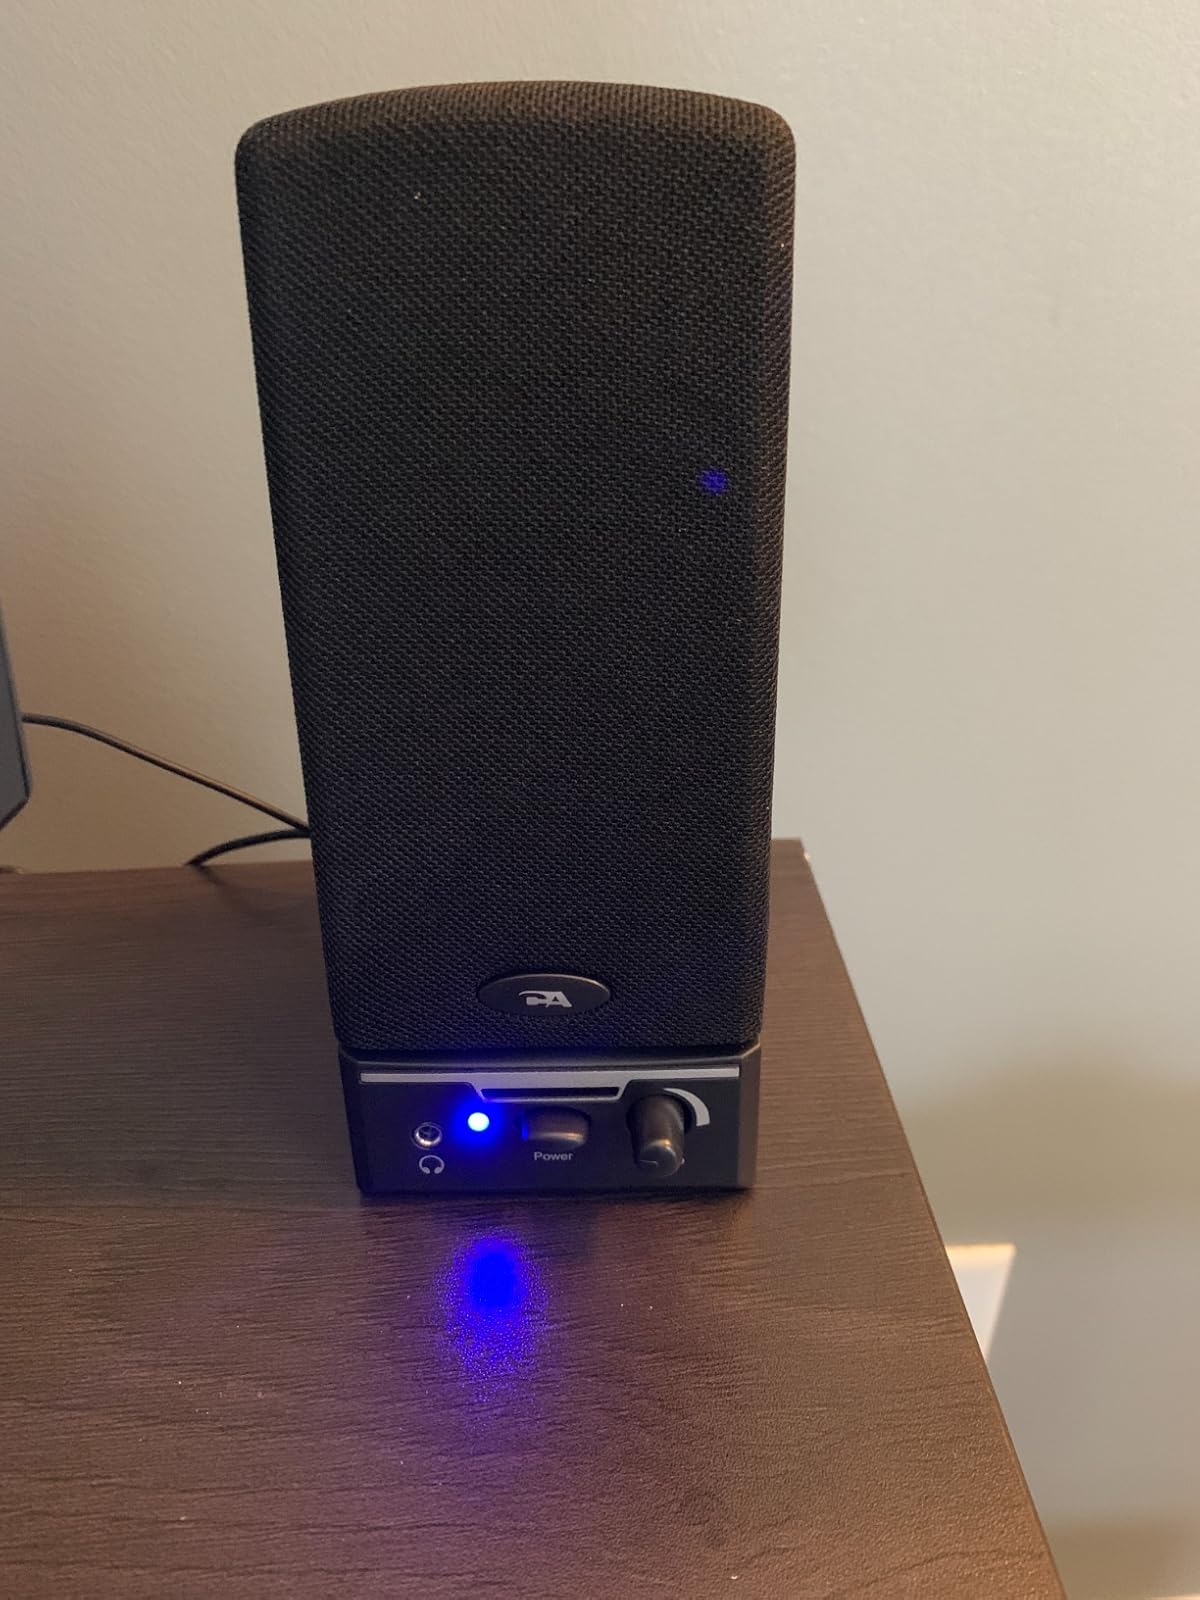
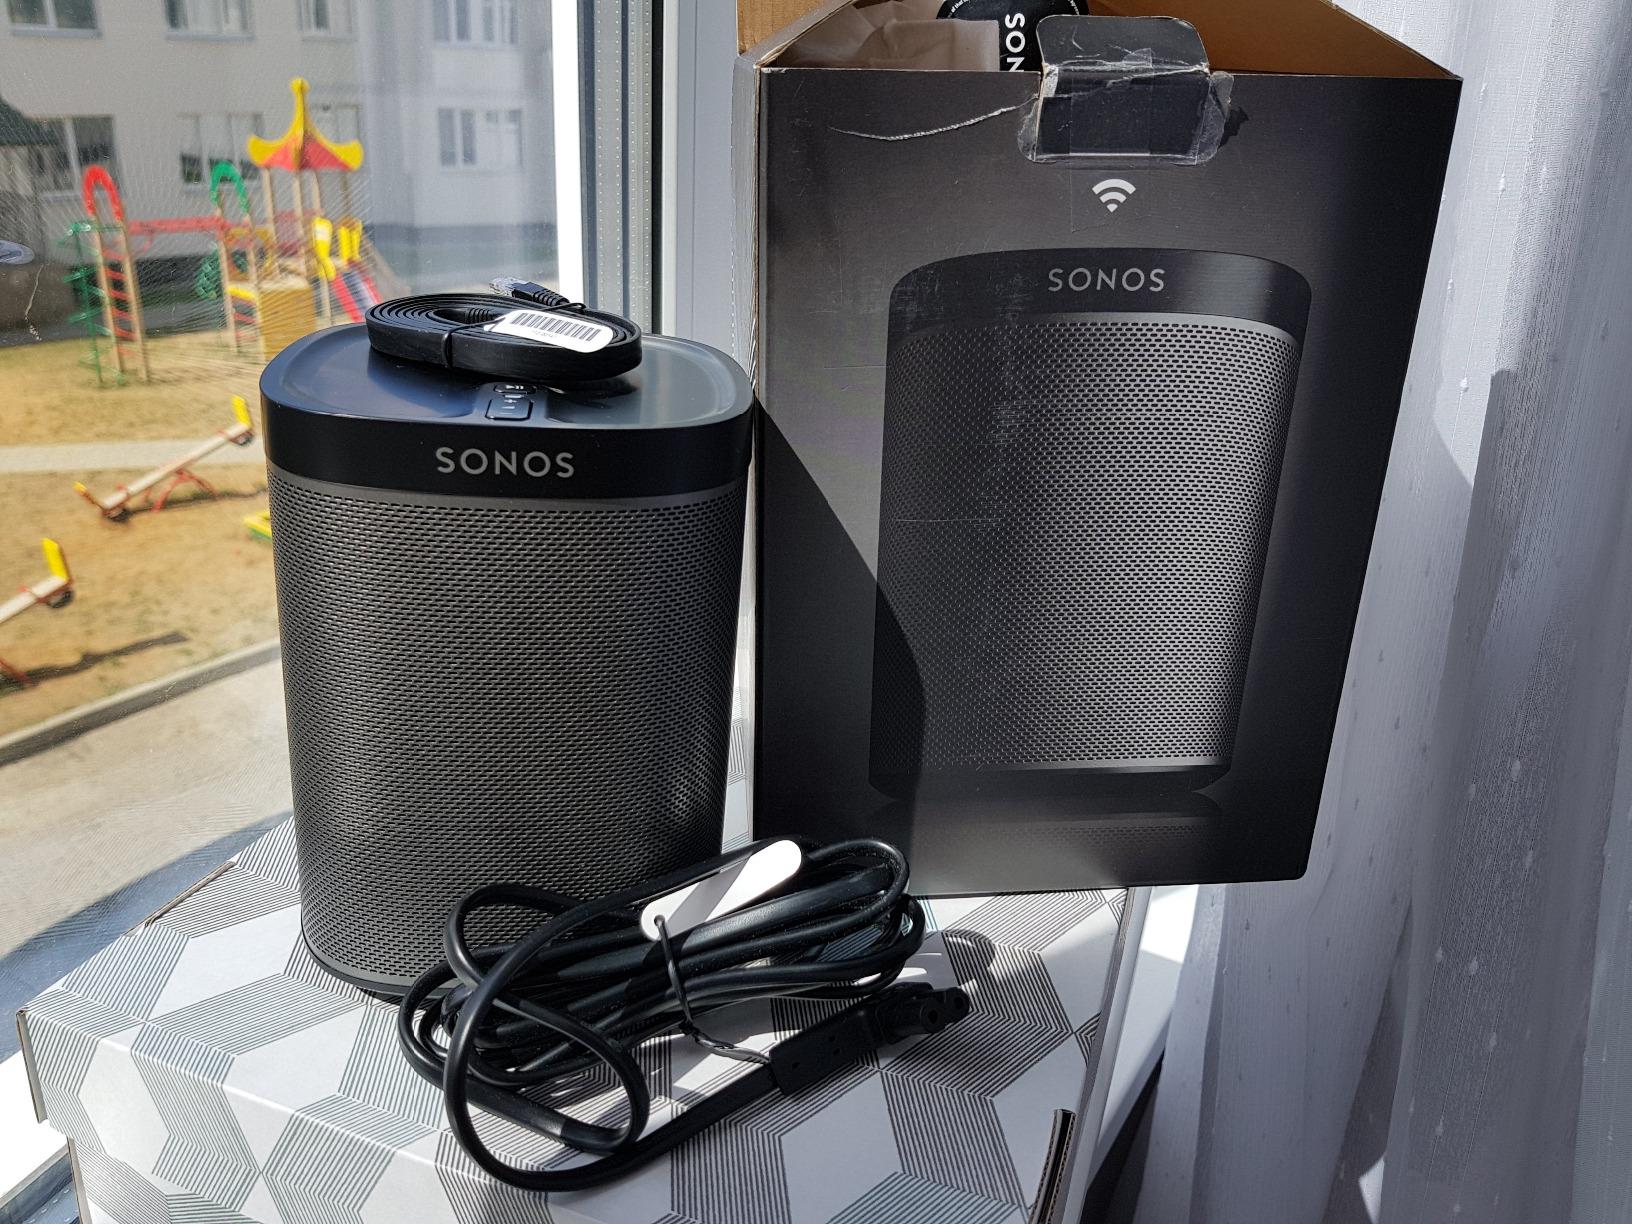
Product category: speaker
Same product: no